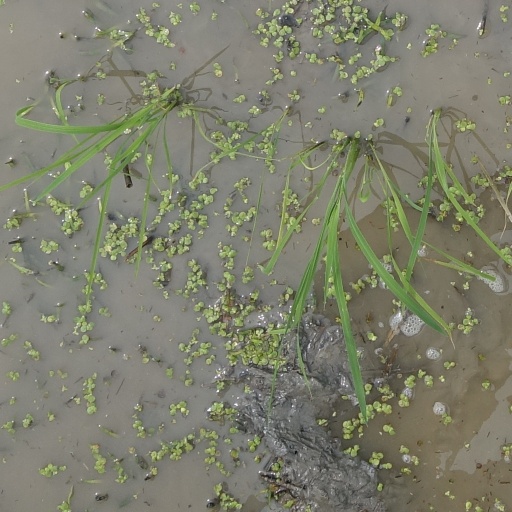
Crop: rice